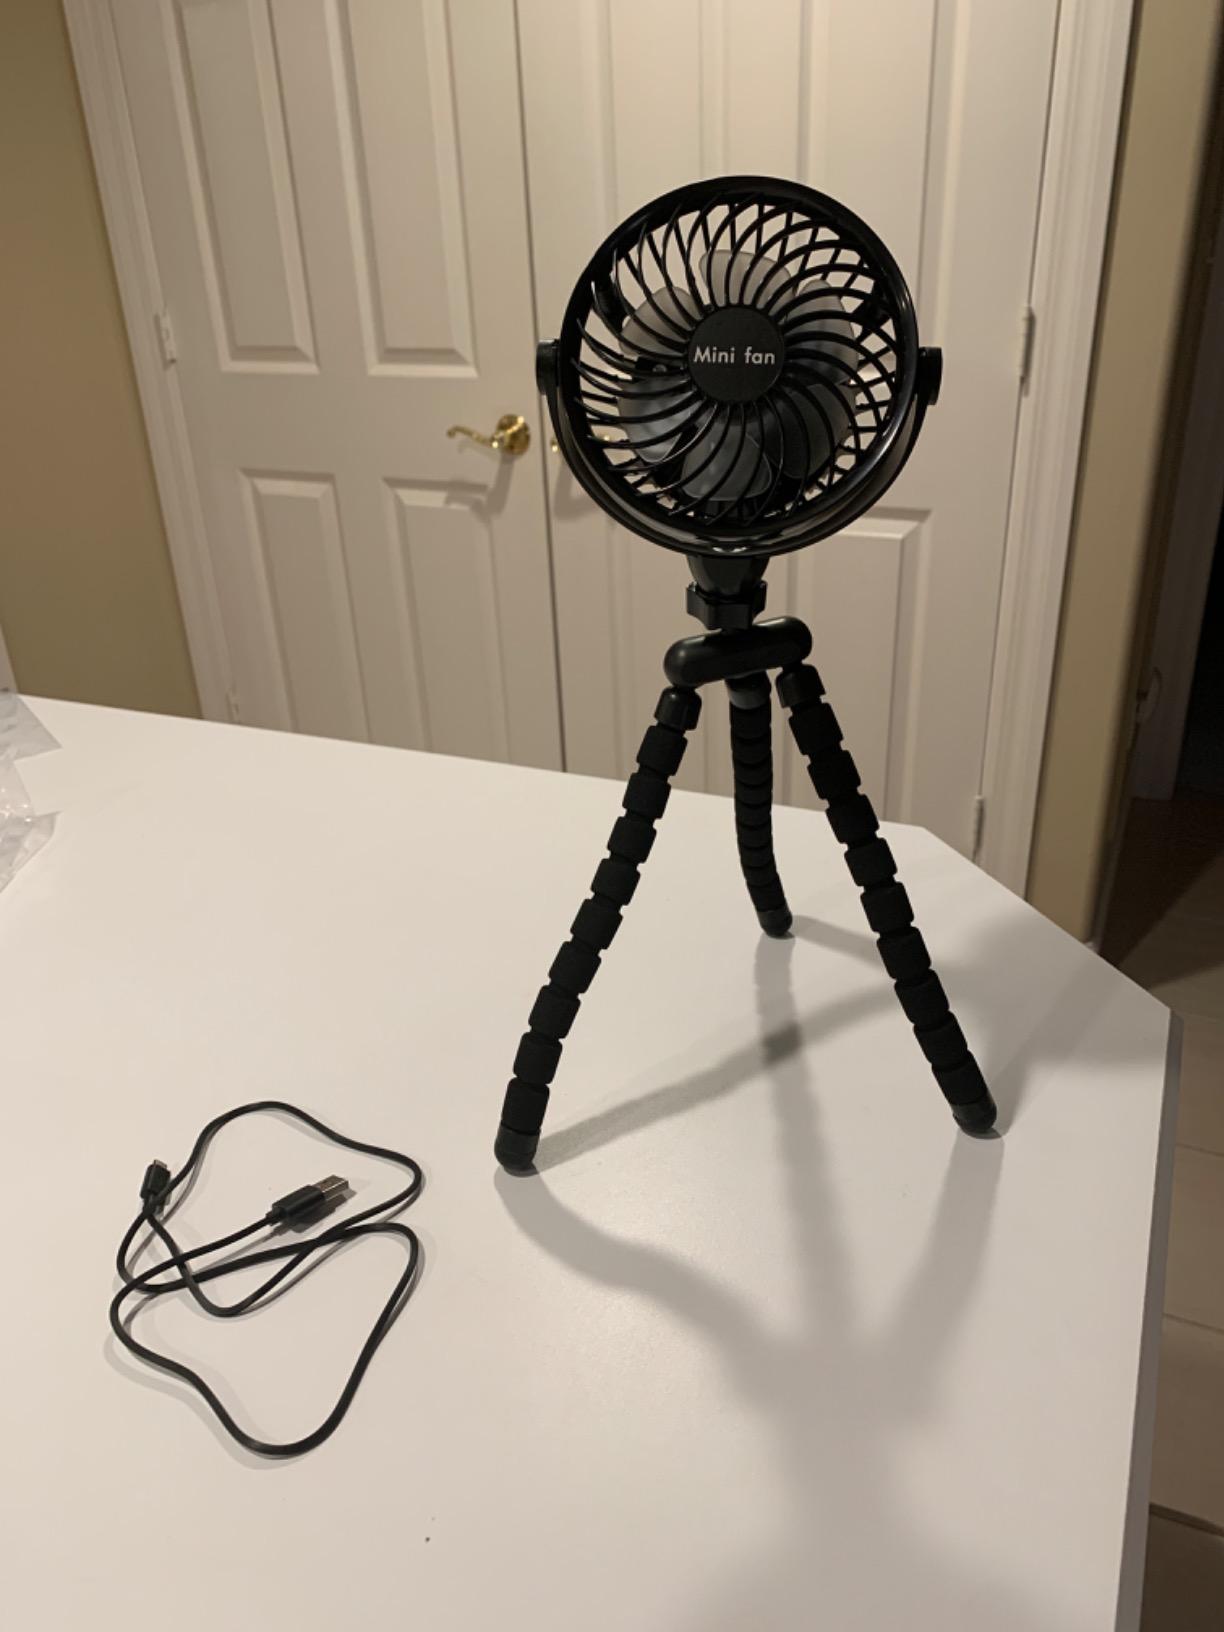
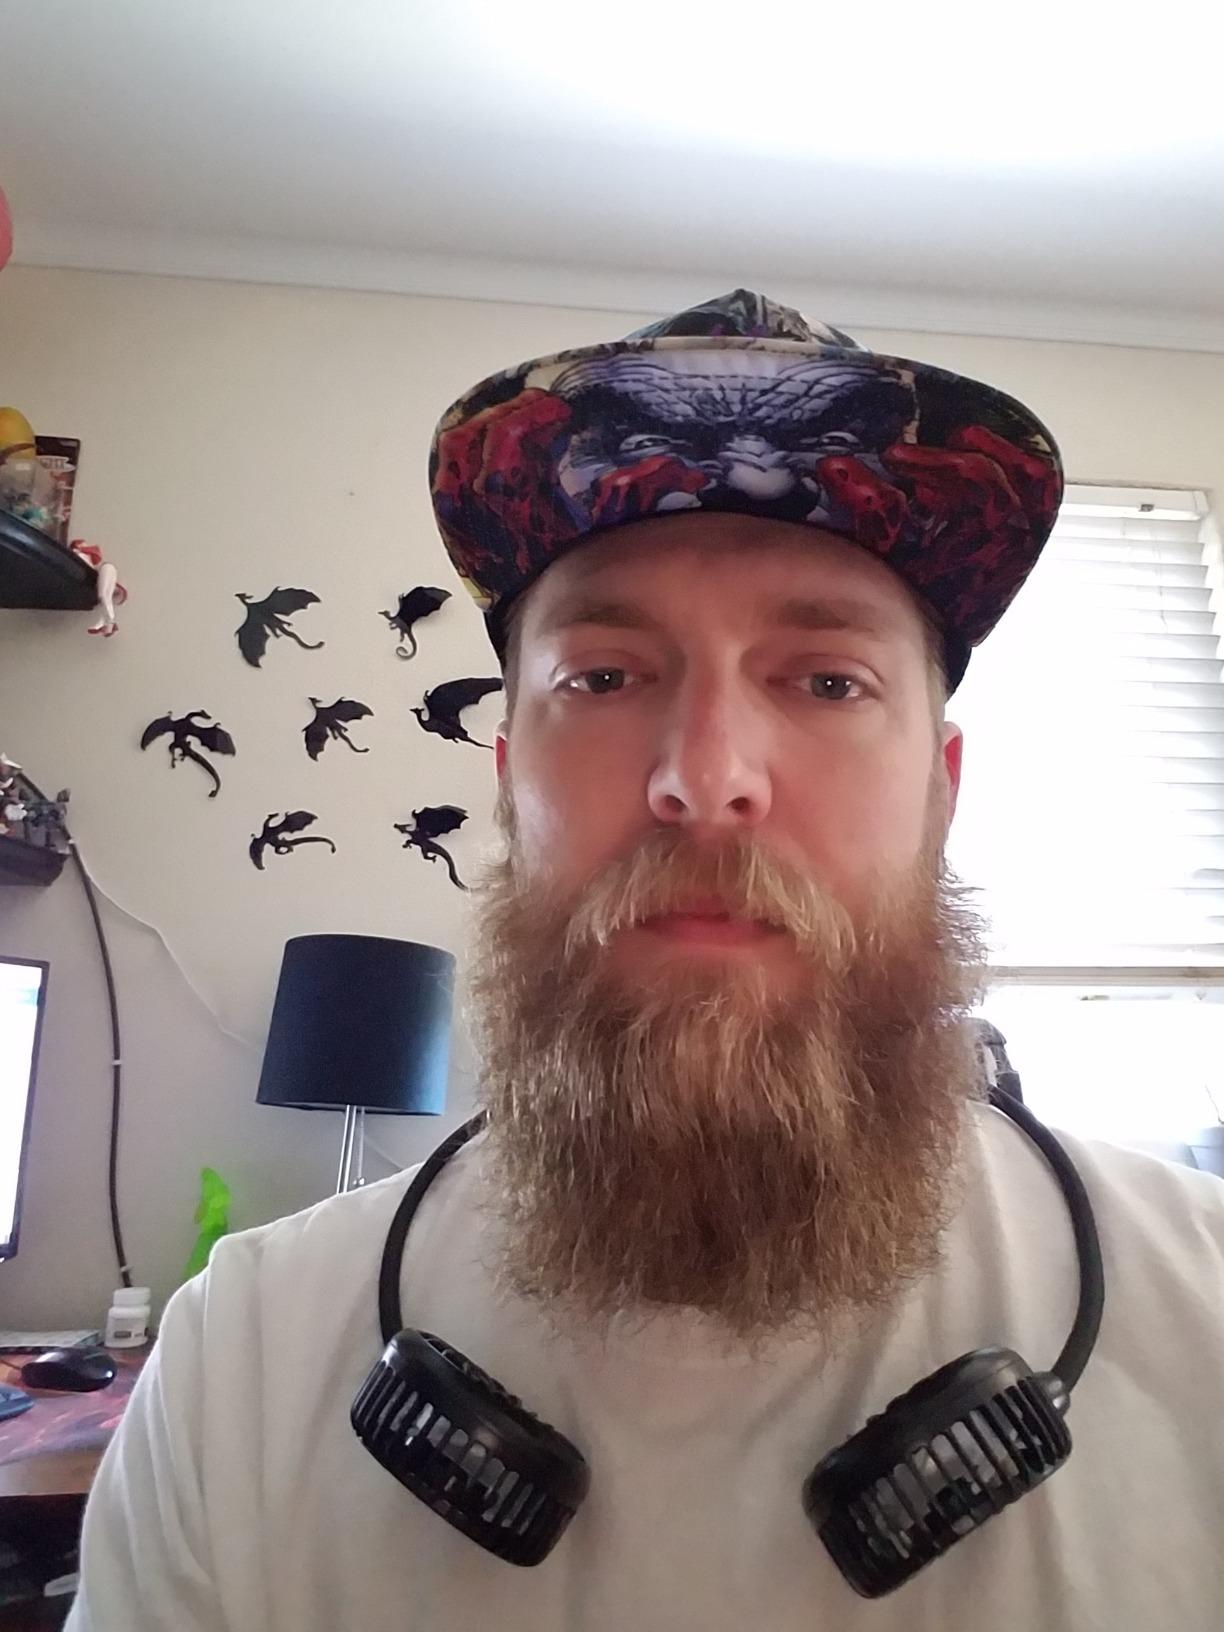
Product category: fan
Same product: no